BC Place

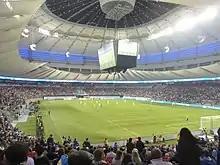
Interior scene at BC Place during a 2011 Major League Soccer season match between the Vancouver Whitecaps FC and Real Salt Lake

BC Place's main sports tenants are the BC Lions of the Canadian Football League (CFL) and Vancouver Whitecaps FC of Major League Soccer (MLS). The Vancouver Nighthawks, a member of the World Basketball League, played the 1988 season at BC Place.